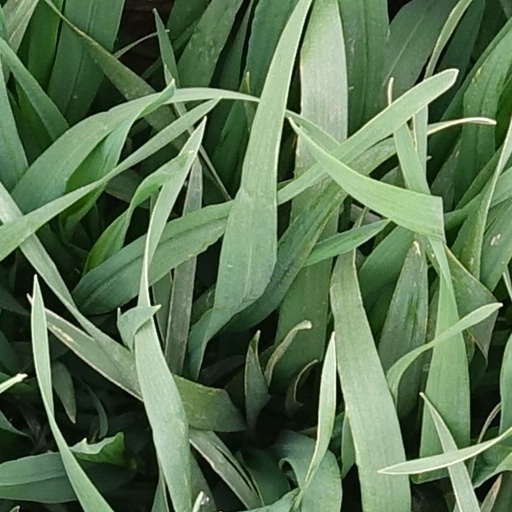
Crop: wheat